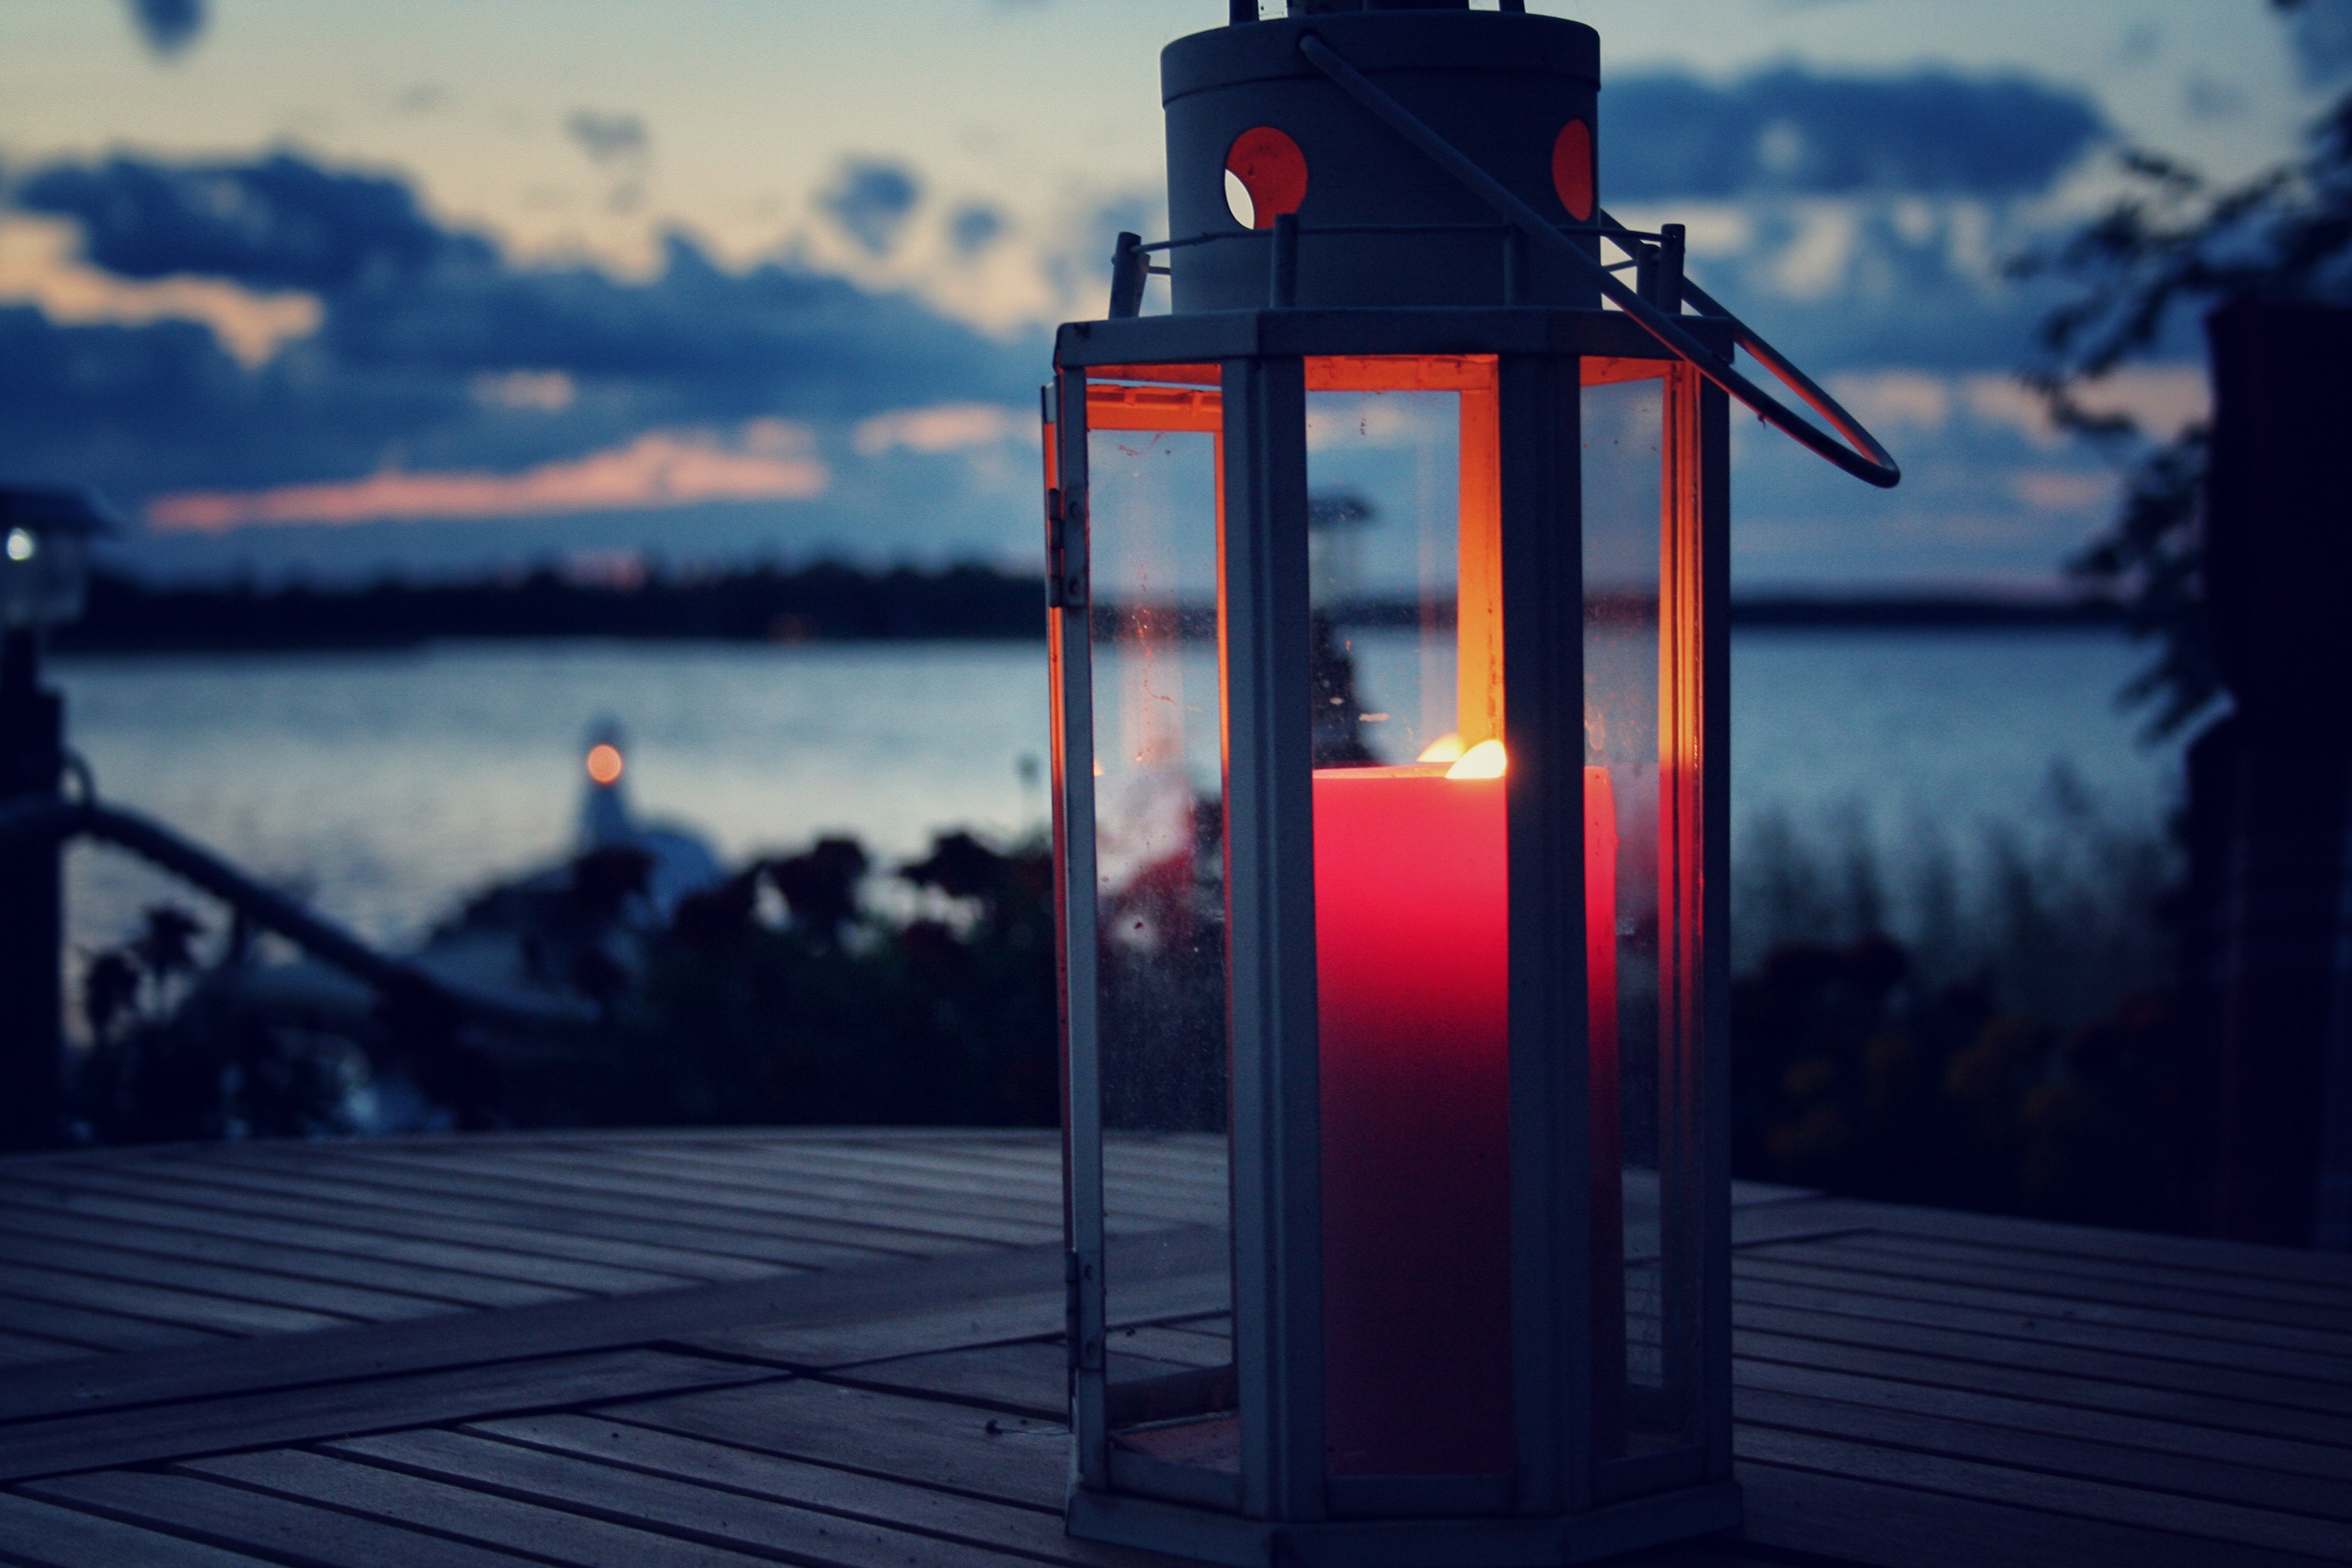
sea, light, lighthouse, glass, idyllic, evening, lantern, red, tower, flame, blue, street light, candle, lighting, clouds, hazy, candlelight, candle light